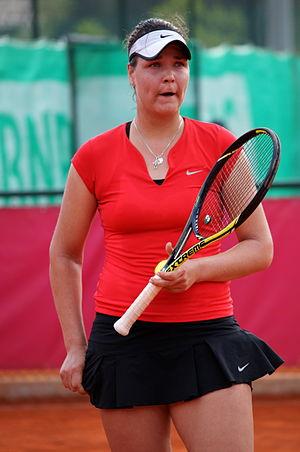
Lidziya Marozava, née le 8 octobre 1992 à Minsk, est une joueuse de tennis biélorusse, professionnelle depuis 2008.